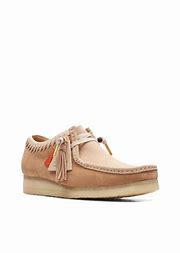
Brand: Clarks
Model: Originals Clarks Originals Wallabee